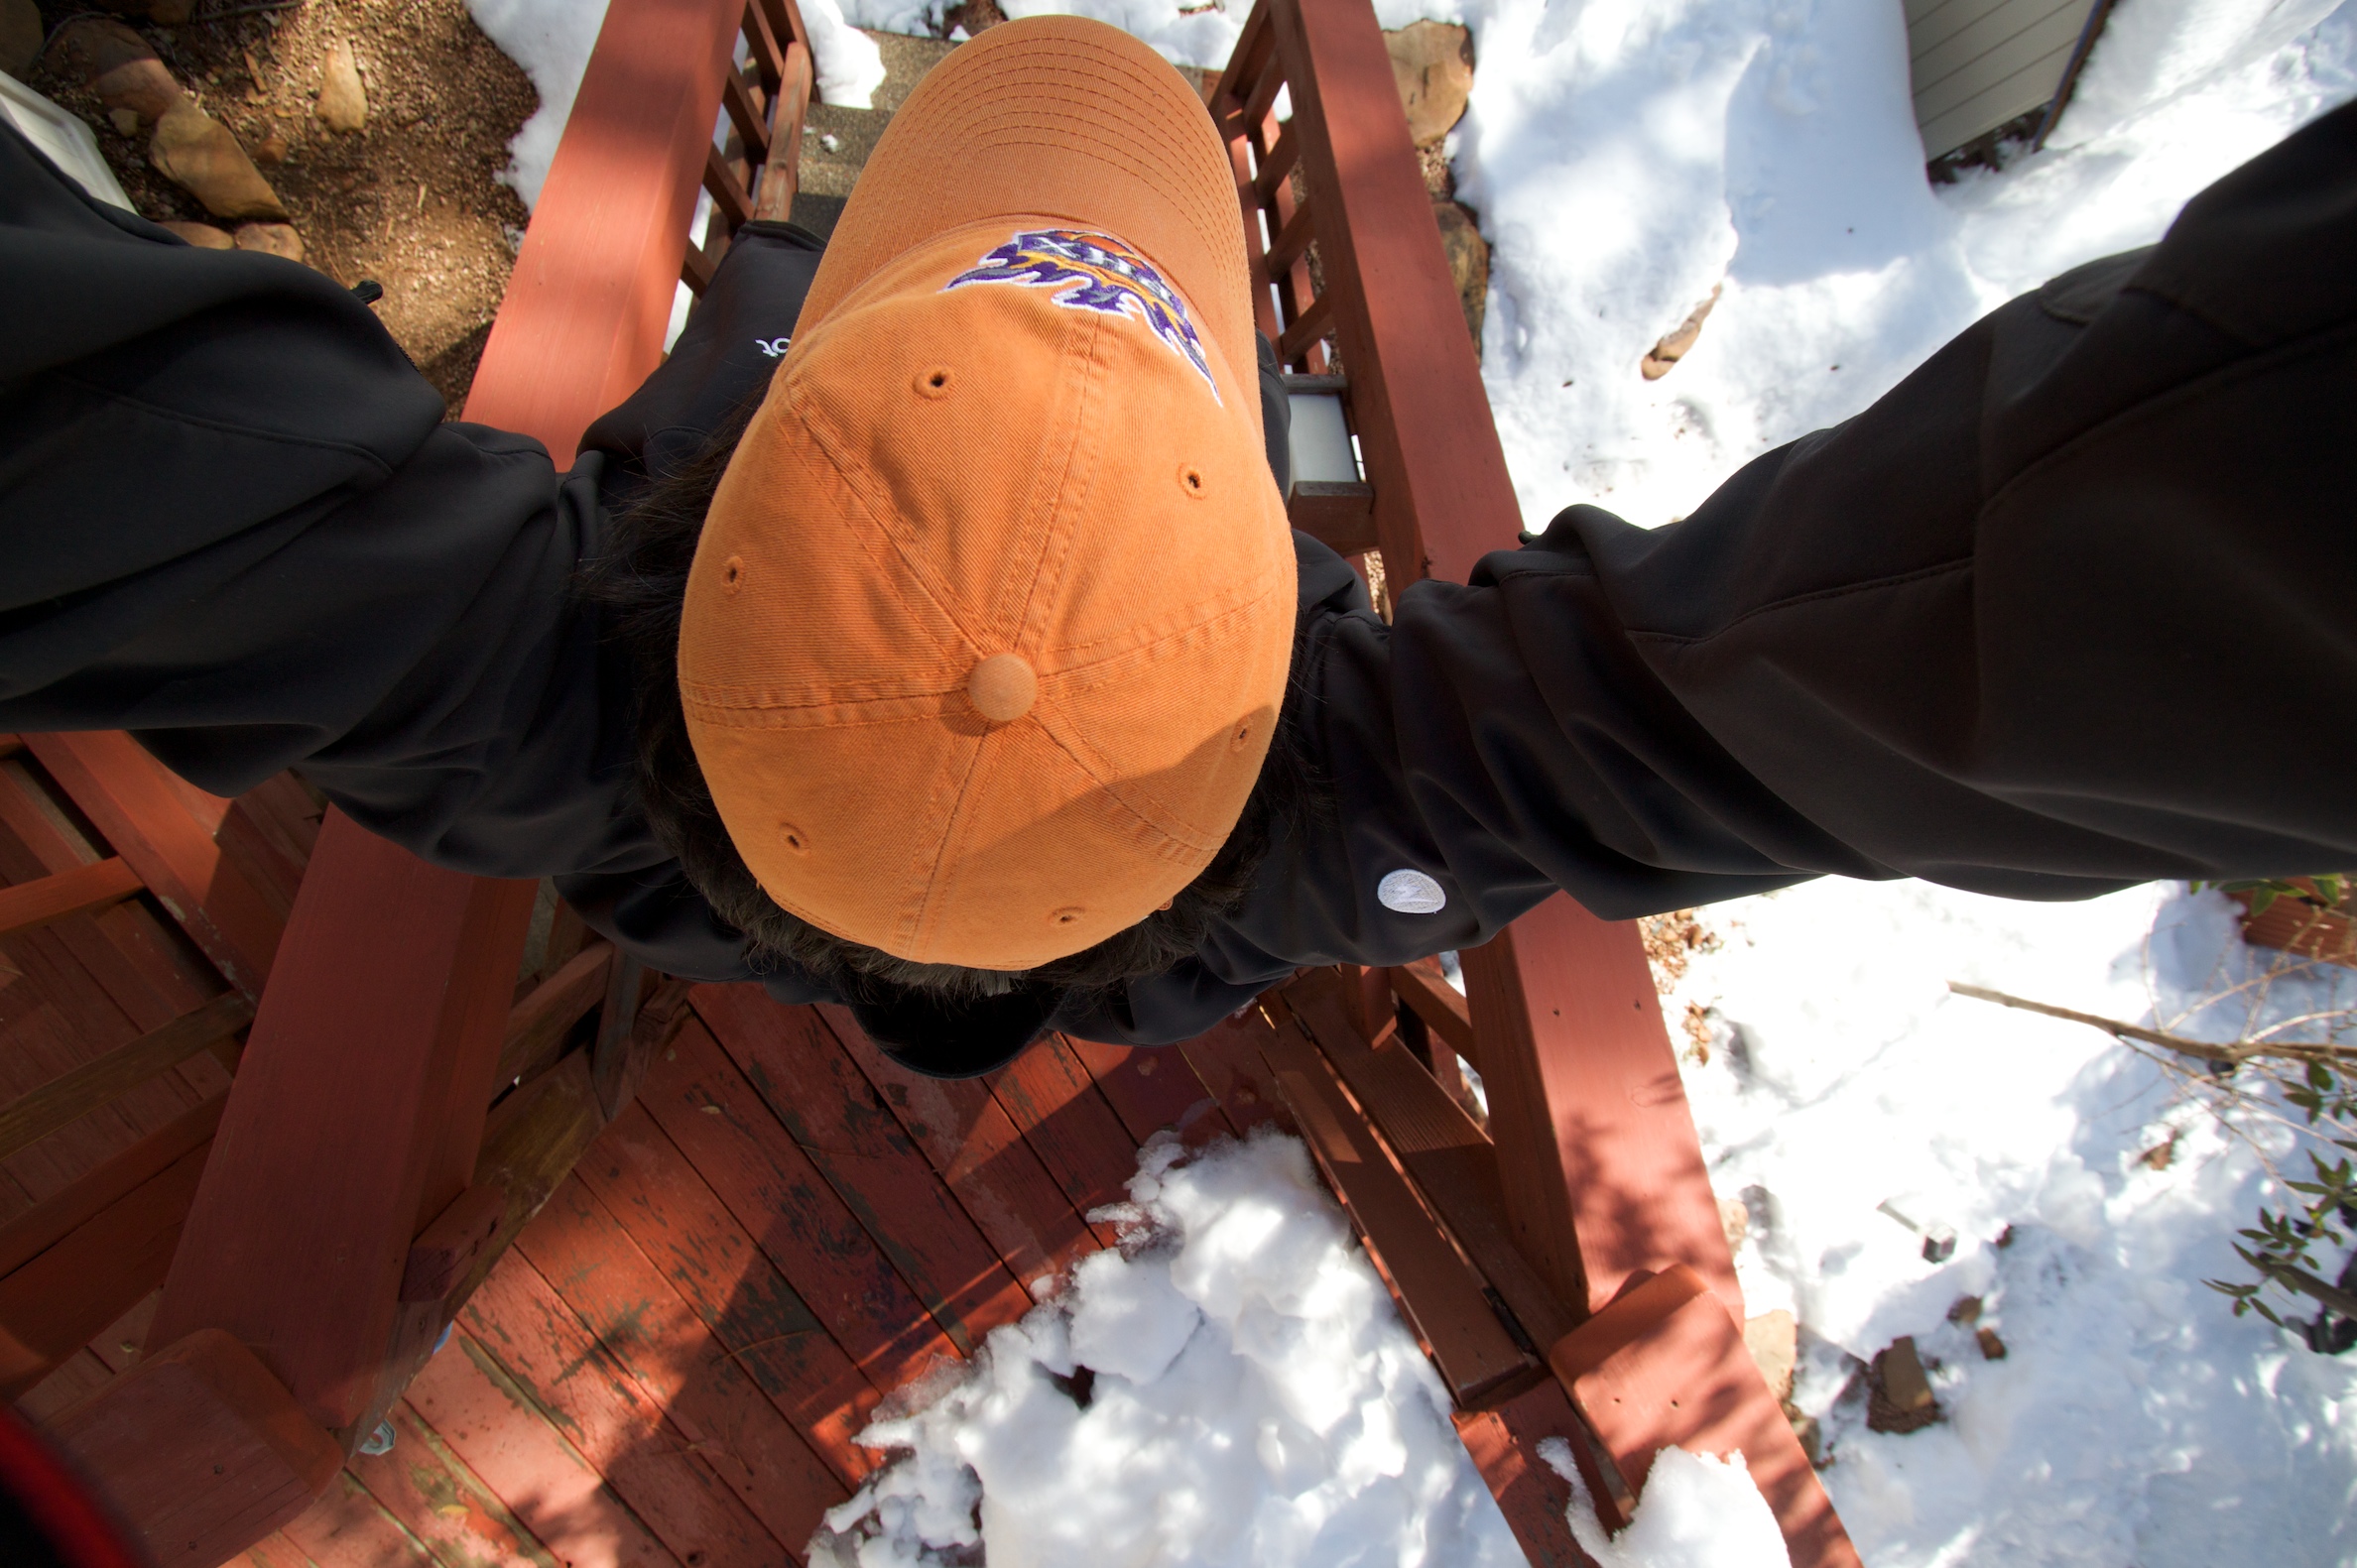
spring, dailyshoot, sense